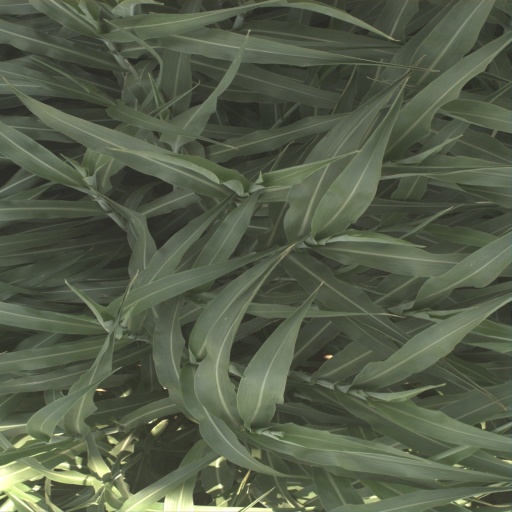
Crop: sorghum